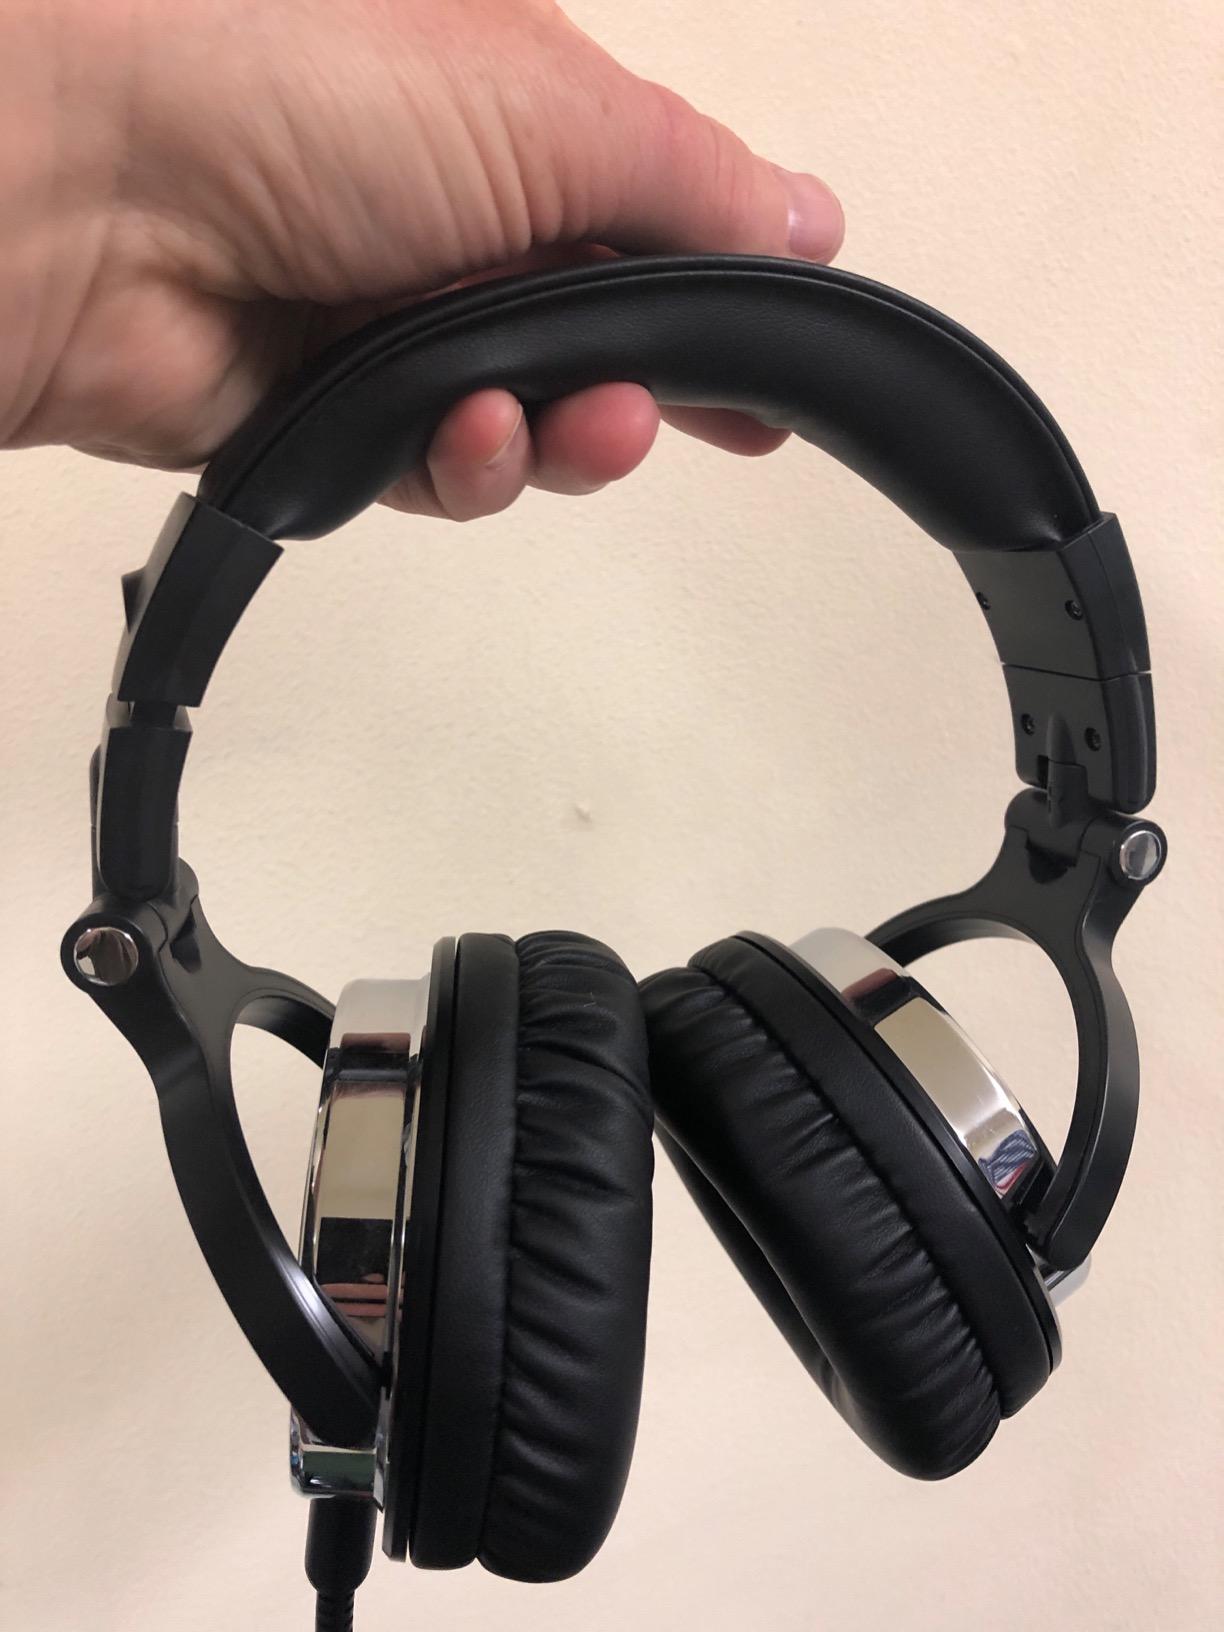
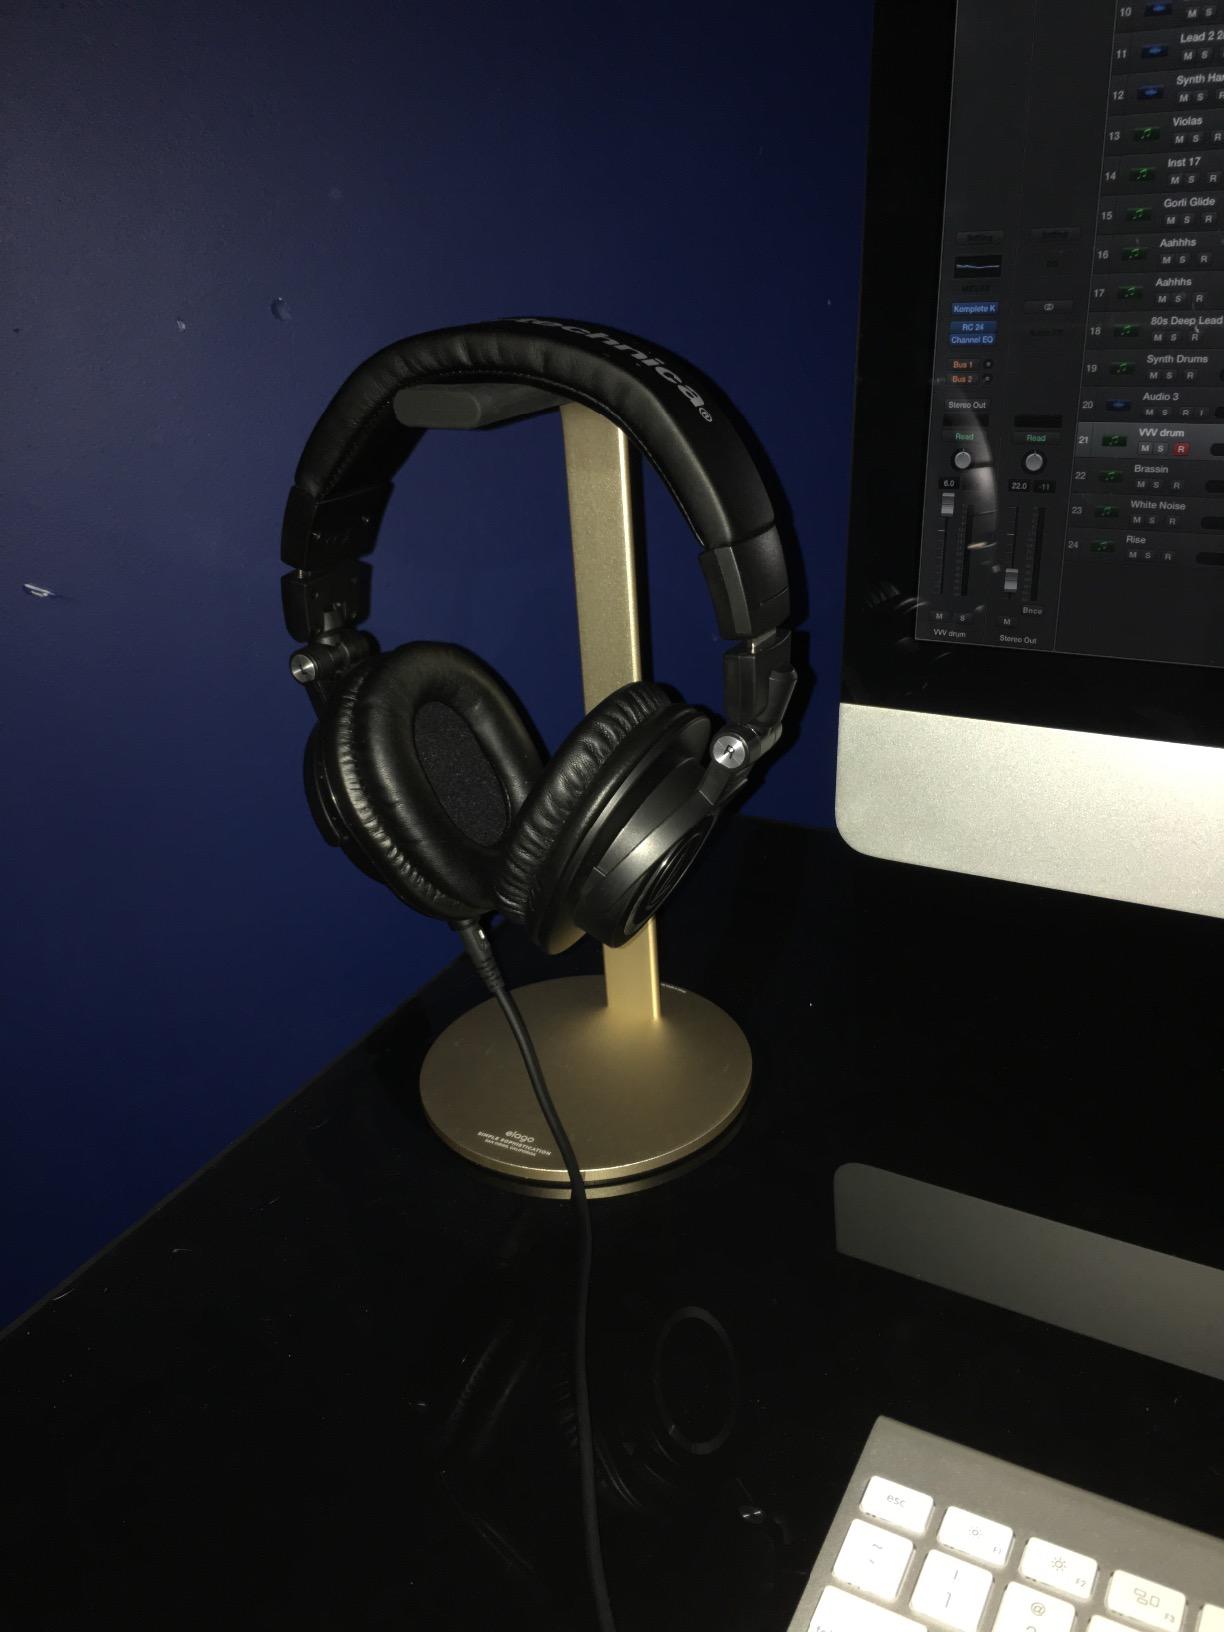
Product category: headphones
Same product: no